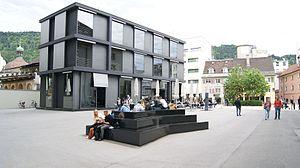
Le Vorarlberg est le land le plus occidental de l'Autriche. Situé « devant l'Arlberg », sa superficie est de 2 601 km² et sa population est de 395 012 habitants. Sa capitale est Brégence, sa plus grande ville est Dornbirn. Il est bordé à l'ouest par le canton suisse de Saint-Gall et le Liechtenstein, au nord par le land allemand de Bavière, au sud par le canton suisse des Grisons et à l'est par le land autrichien du Tyrol. C'est le seul land alémanique d'Autriche.